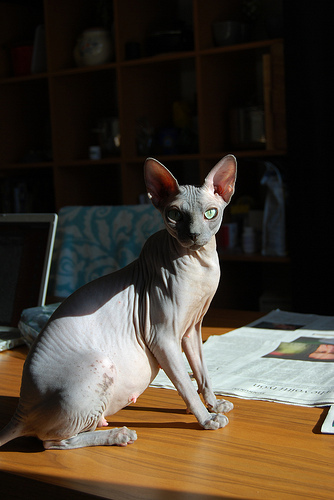
Animal: cat
Breed: Sphynx